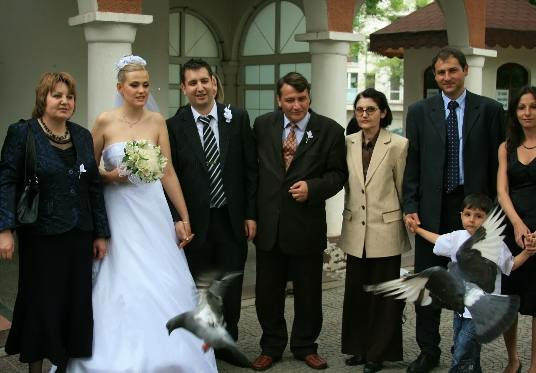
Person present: Yes